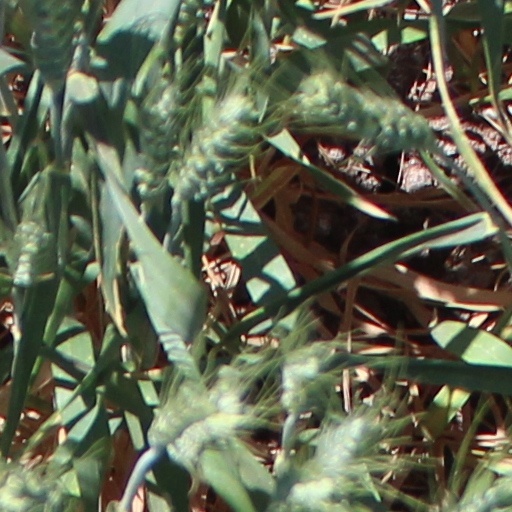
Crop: wheat